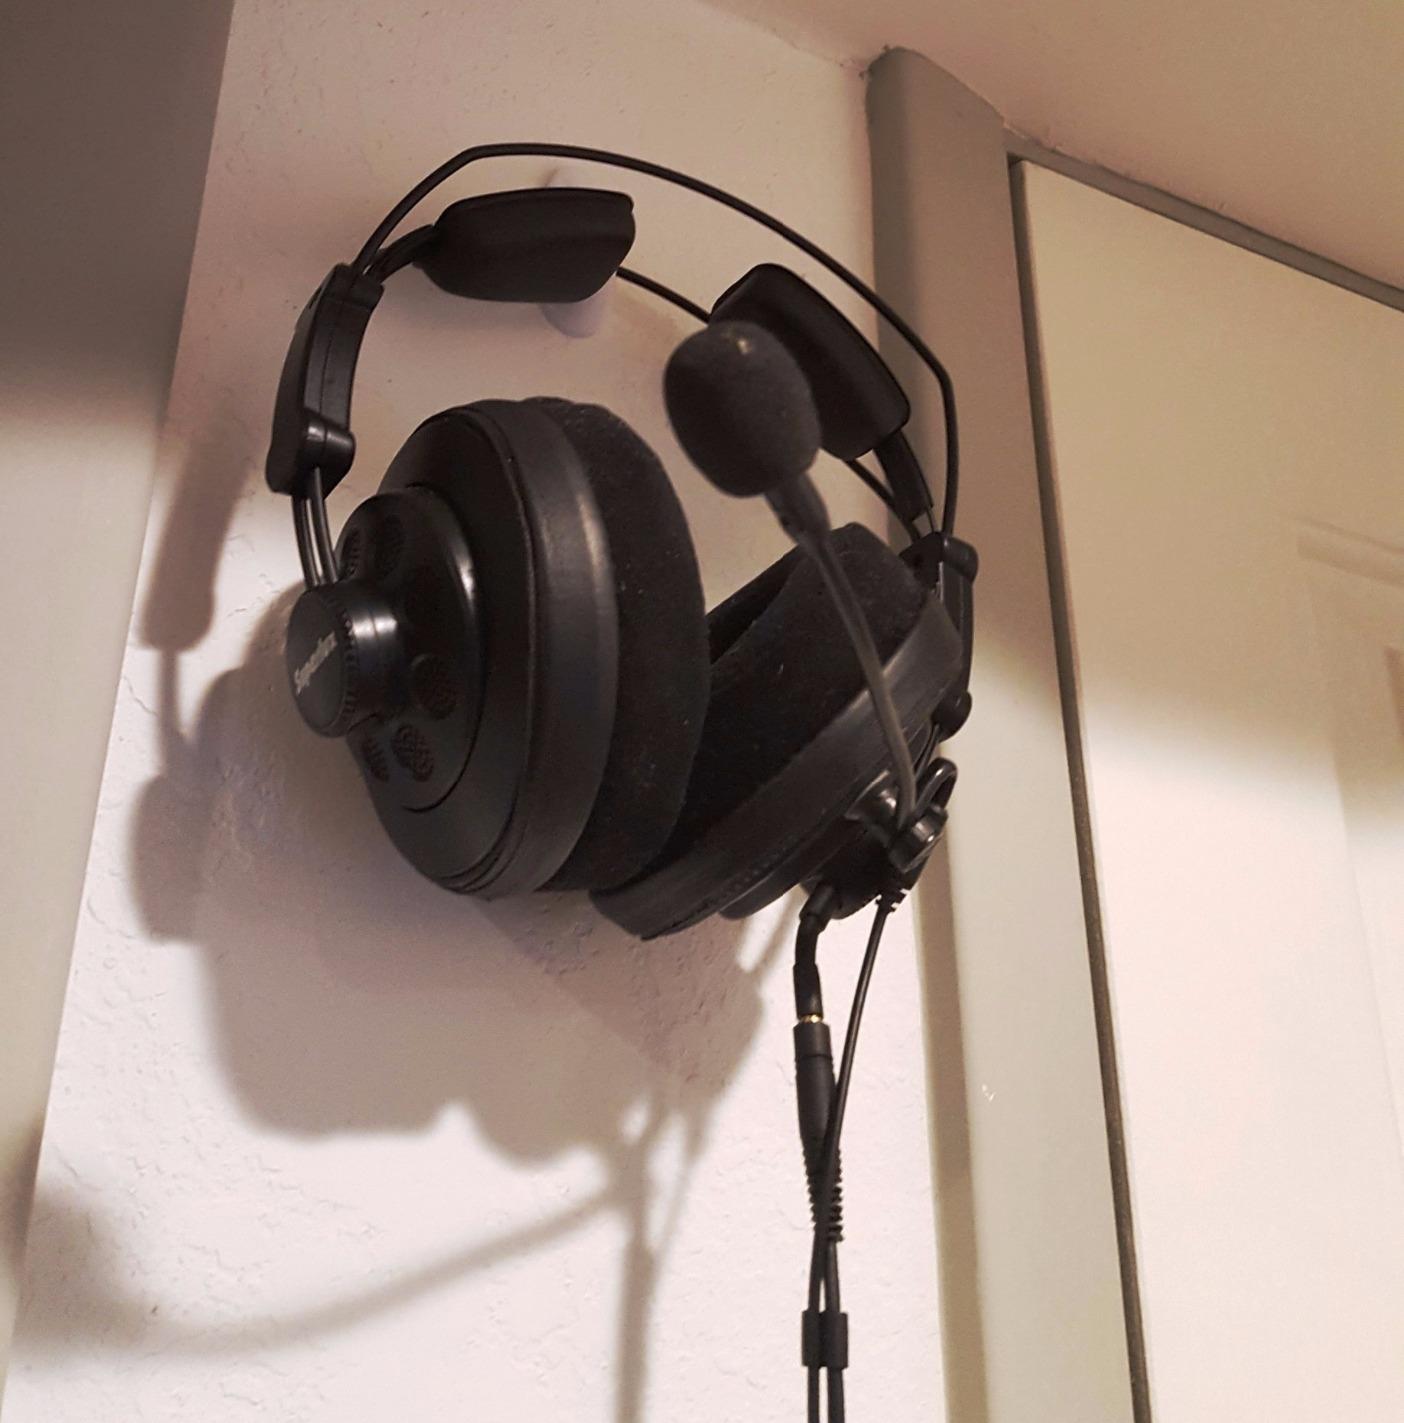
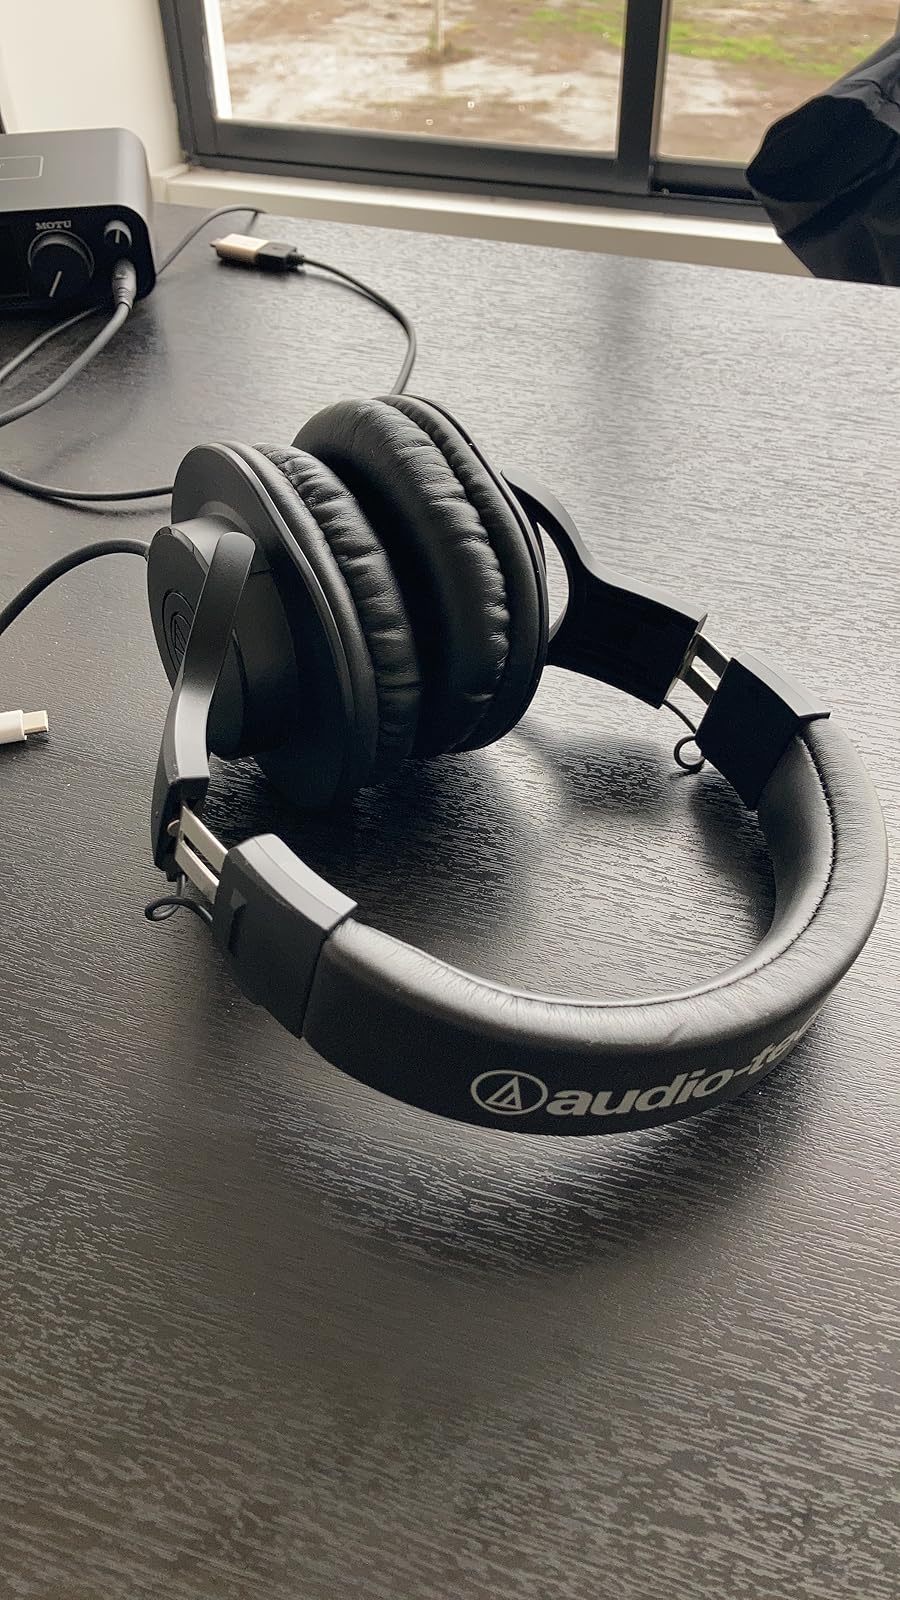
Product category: headphones
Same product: no